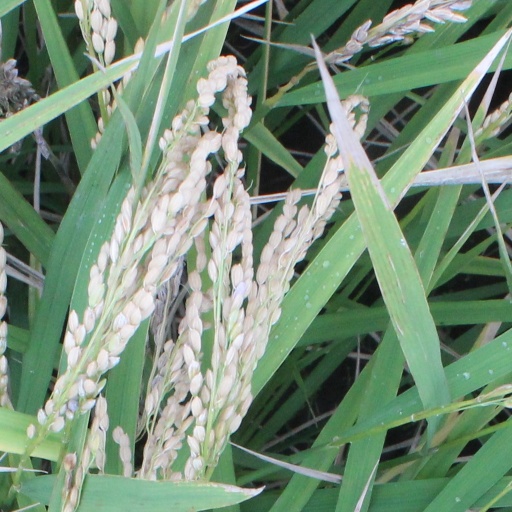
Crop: rice